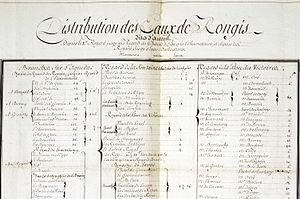
Distribution des Eaux de Rungis au XVIIe siècle. Document conservé aux Archives nationales, Paris (AN, N/III/Seine/626)
L’aqueduc Médicis, ou aqueduc des eaux de Rungis, fut construit sur ordre de Marie de Médicis, afin d'amener à Paris les eaux des sources captées à Rungis, dans l'actuel département du Val-de-Marne. Mis en service en 1623, l'aqueduc Médicis est toujours en fonctionnement. Il est propriété de la Ville de Paris et géré par Eau de Paris.